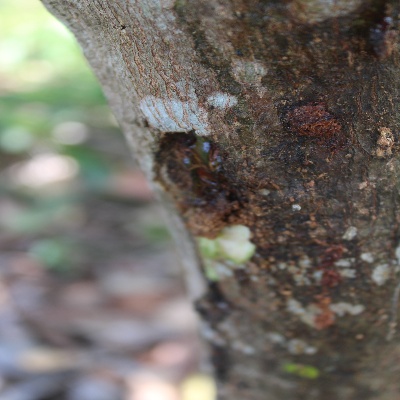
Crop: Cashew
Condition: gumosis